Thor Heyerdahl (ship)

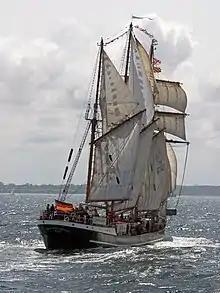
Stern view (2009 off Kiel)

Thor Heyerdahl (named after Thor Heyerdahl), originally named Tinka, later Marga Henning, Silke, and Minnow, was built as a freight carrying motor ship with auxiliary sails at the shipyard Smit & Zoon in Westerbroek, Netherlands, in 1930. Her original homeport being Hamburg, Germany, she was used for the next 50 years as a freighter. Eventually sailing under the flag of Panama as "Minnow" and then awaiting further use in Germany, she was bought in 1979 by two sailing enthusiasts, who turned the now run-down ship into a topsail schooner to use it for sail training, especially for teenagers and young adults. One of the two original owners was Detlef Soitzek, who had sailed with the Norwegian anthropologist, zoologist, ethnologist and adventurer Thor Heyerdahl on his "Tigris" expedition in 1977/1978, and suggested naming the ship after the famous researcher and adventurer. The ownership of the ship was subsequently turned over to an association.